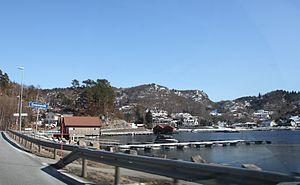
Svennevik est une localité de la commune de Lindesnes dans le Comté d'Agder. Le village compte 372 habitants au 1er janvier 2019 et se situe près du Remesfjorden à environ onze kilomètres au sud-ouest de Vigeland.